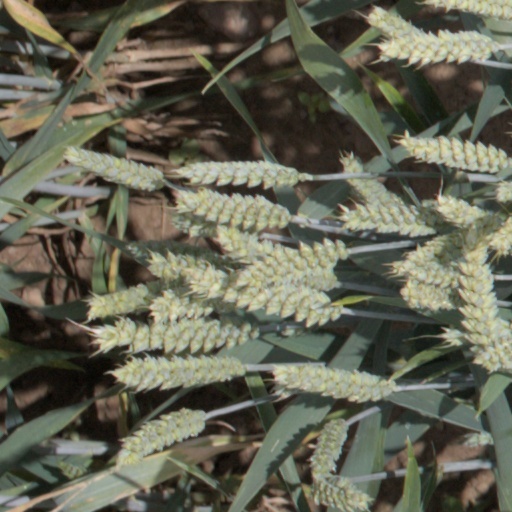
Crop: wheat